History of Alabama Crimson Tide football

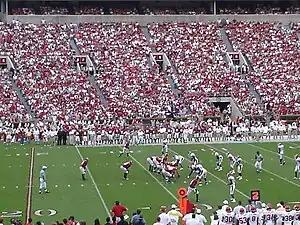
Alabama (in crimson jerseys) defeated Arkansas 24–13, en route to a 10–2 record in 2005.

Dennis Franchione became the head coach at the University of Alabama in 2001 and led the team, which had posted a 3–8 record the prior season, to a 7–5 record in 2001 and a 10–3 record in 2002. The 2001 team won the Independence Bowl, which became Alabama's first bowl win after five seasons. The 2002 team finished with a 6–2 conference record, placing first in the West Division of the Southeastern Conference. The turnaround success Franchione made prompted Alabama officials to offer Franchione a 10-year contract extension worth $15 million.